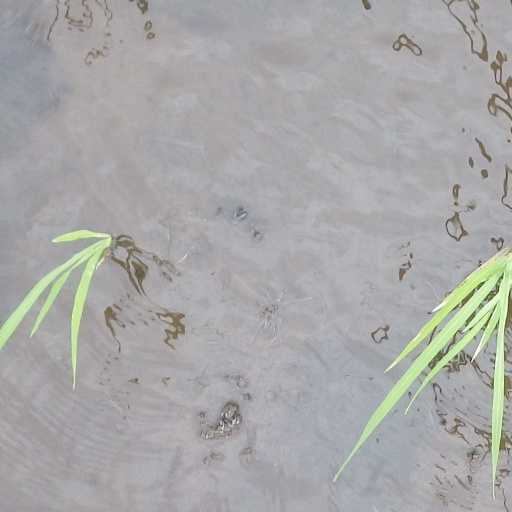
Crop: rice